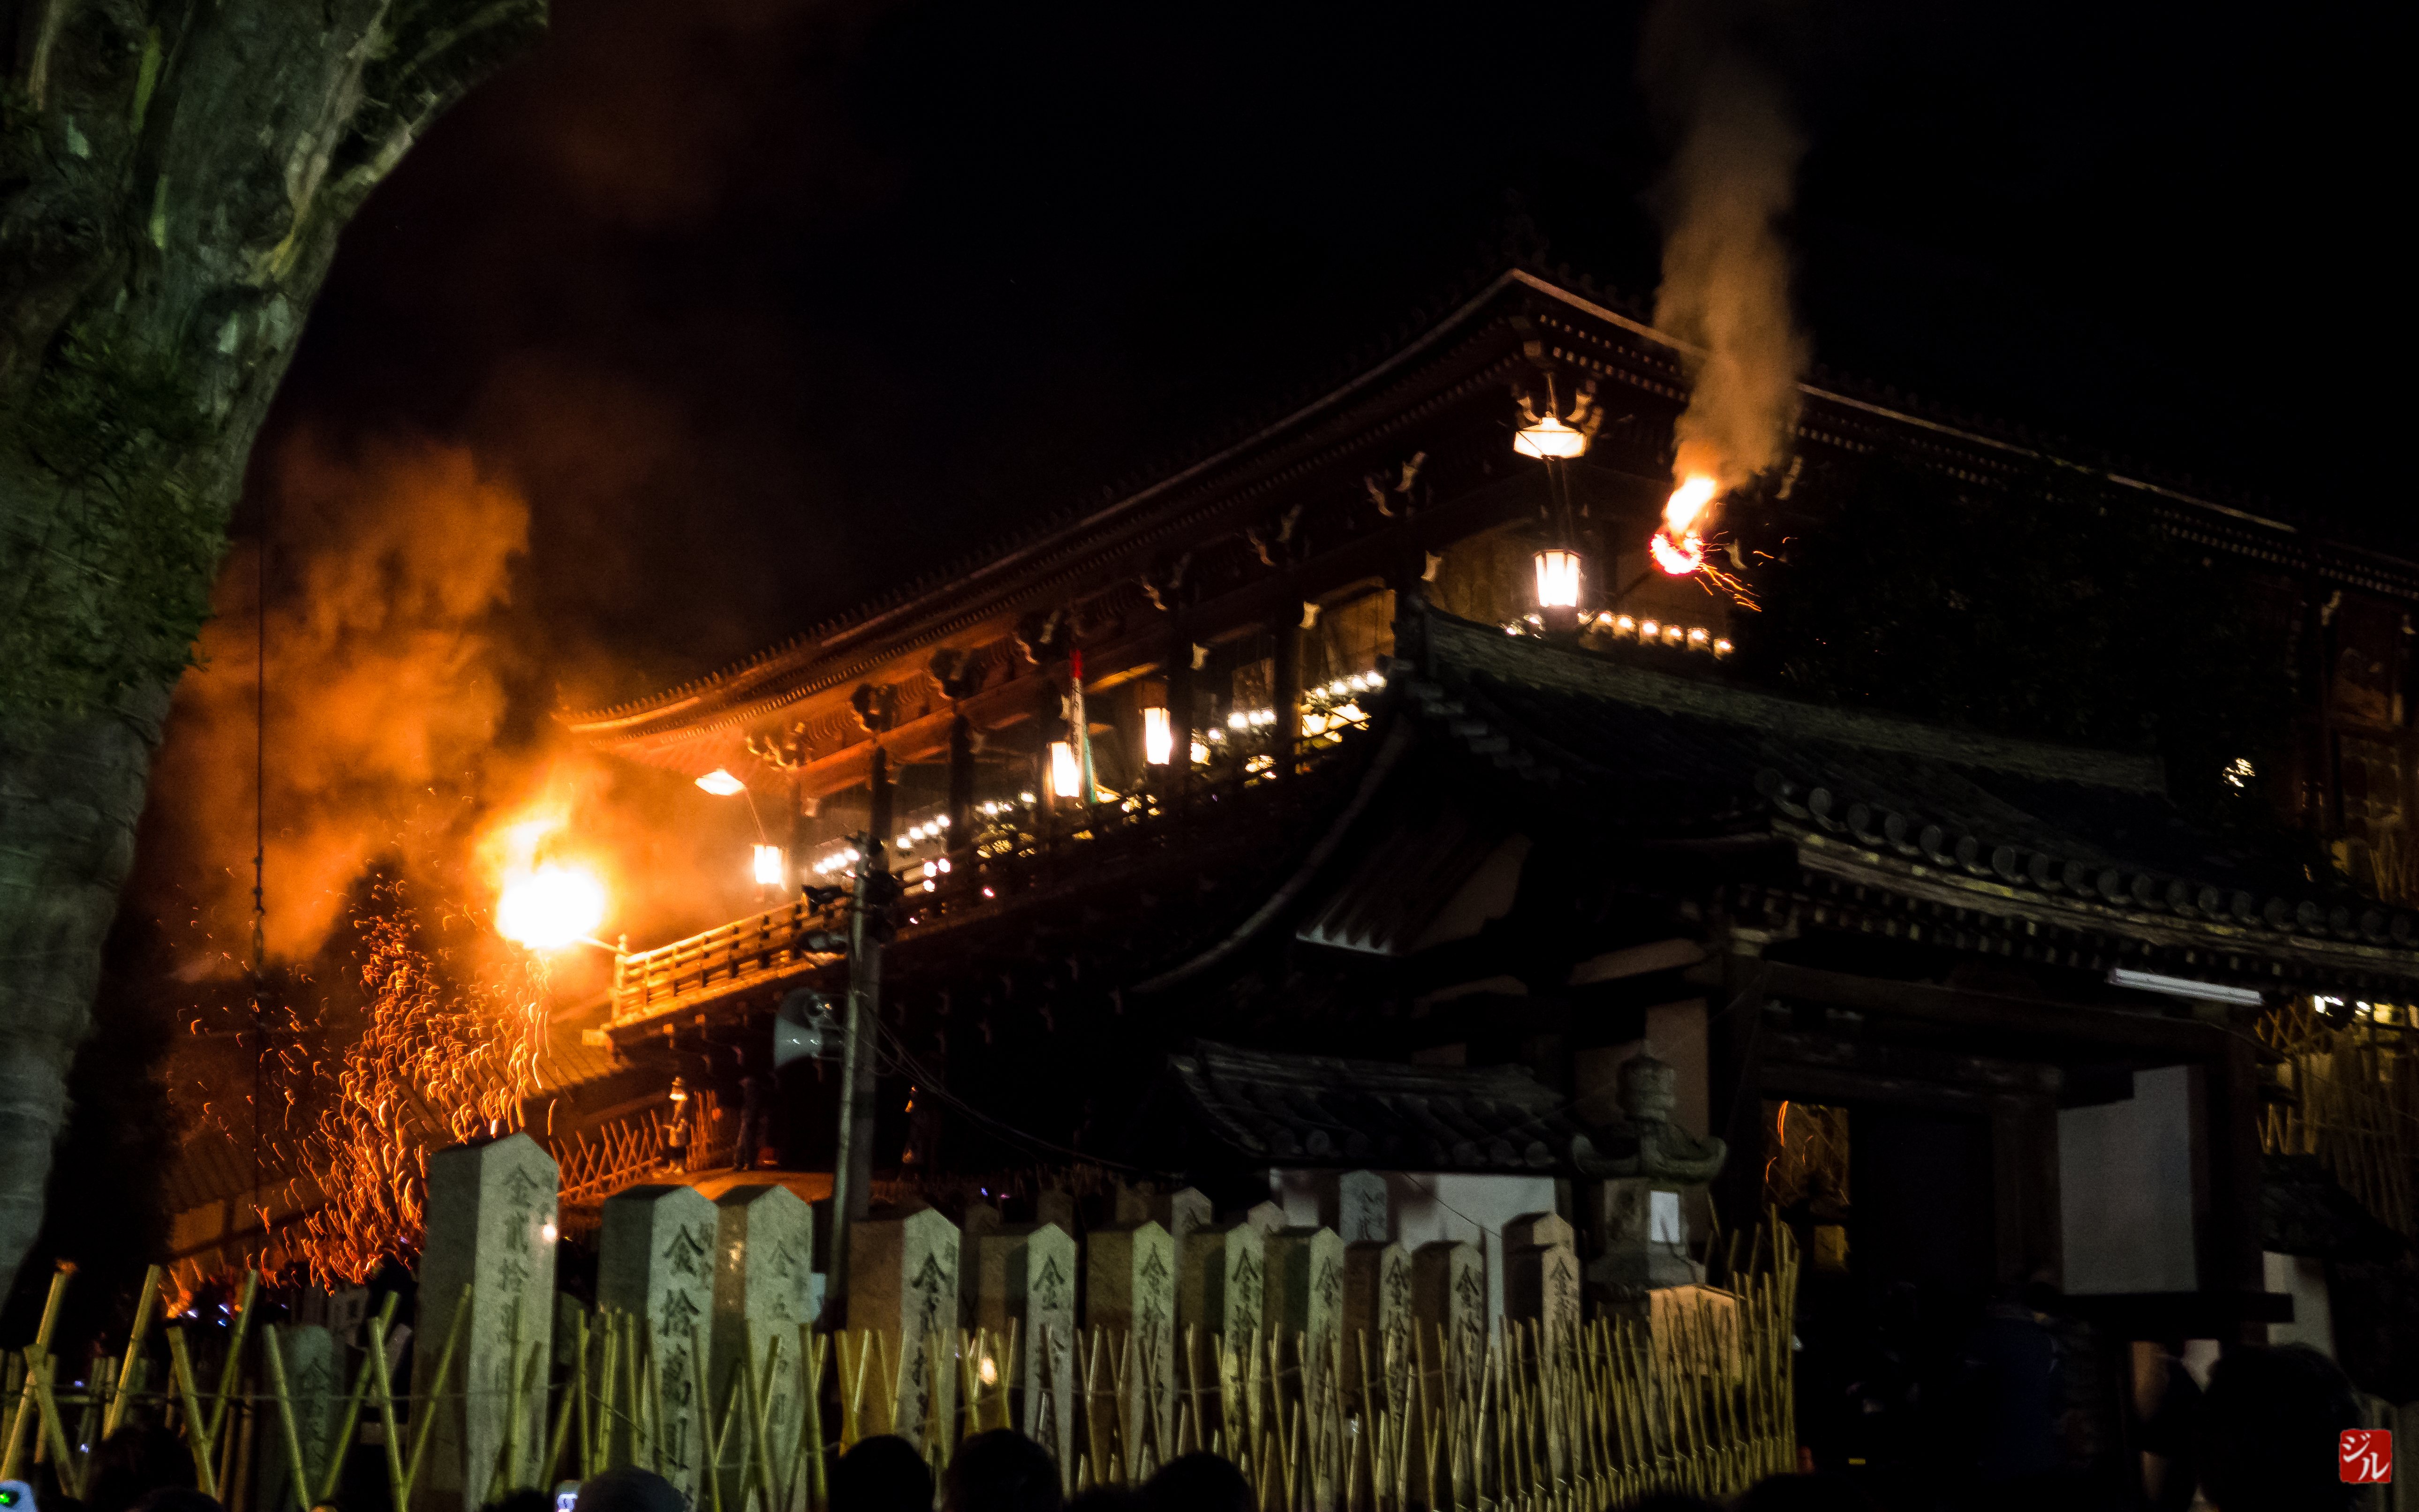
night, evening, fire, bonfire, 2013, japon